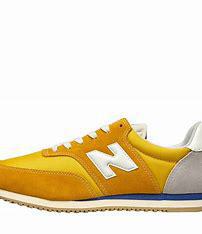
Brand: New
Model: Balance 100